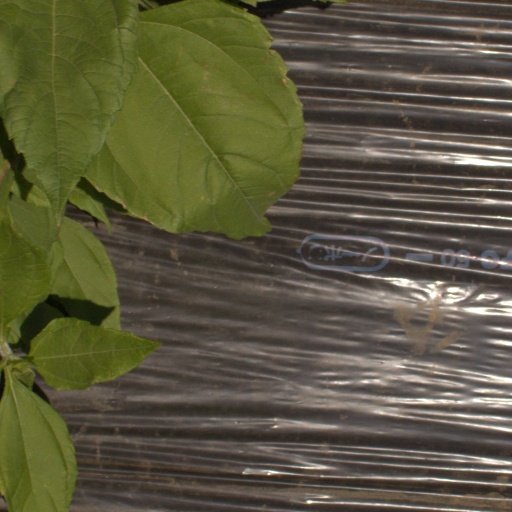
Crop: Jerusalem artichoke